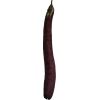
Label: Eggplant long 1